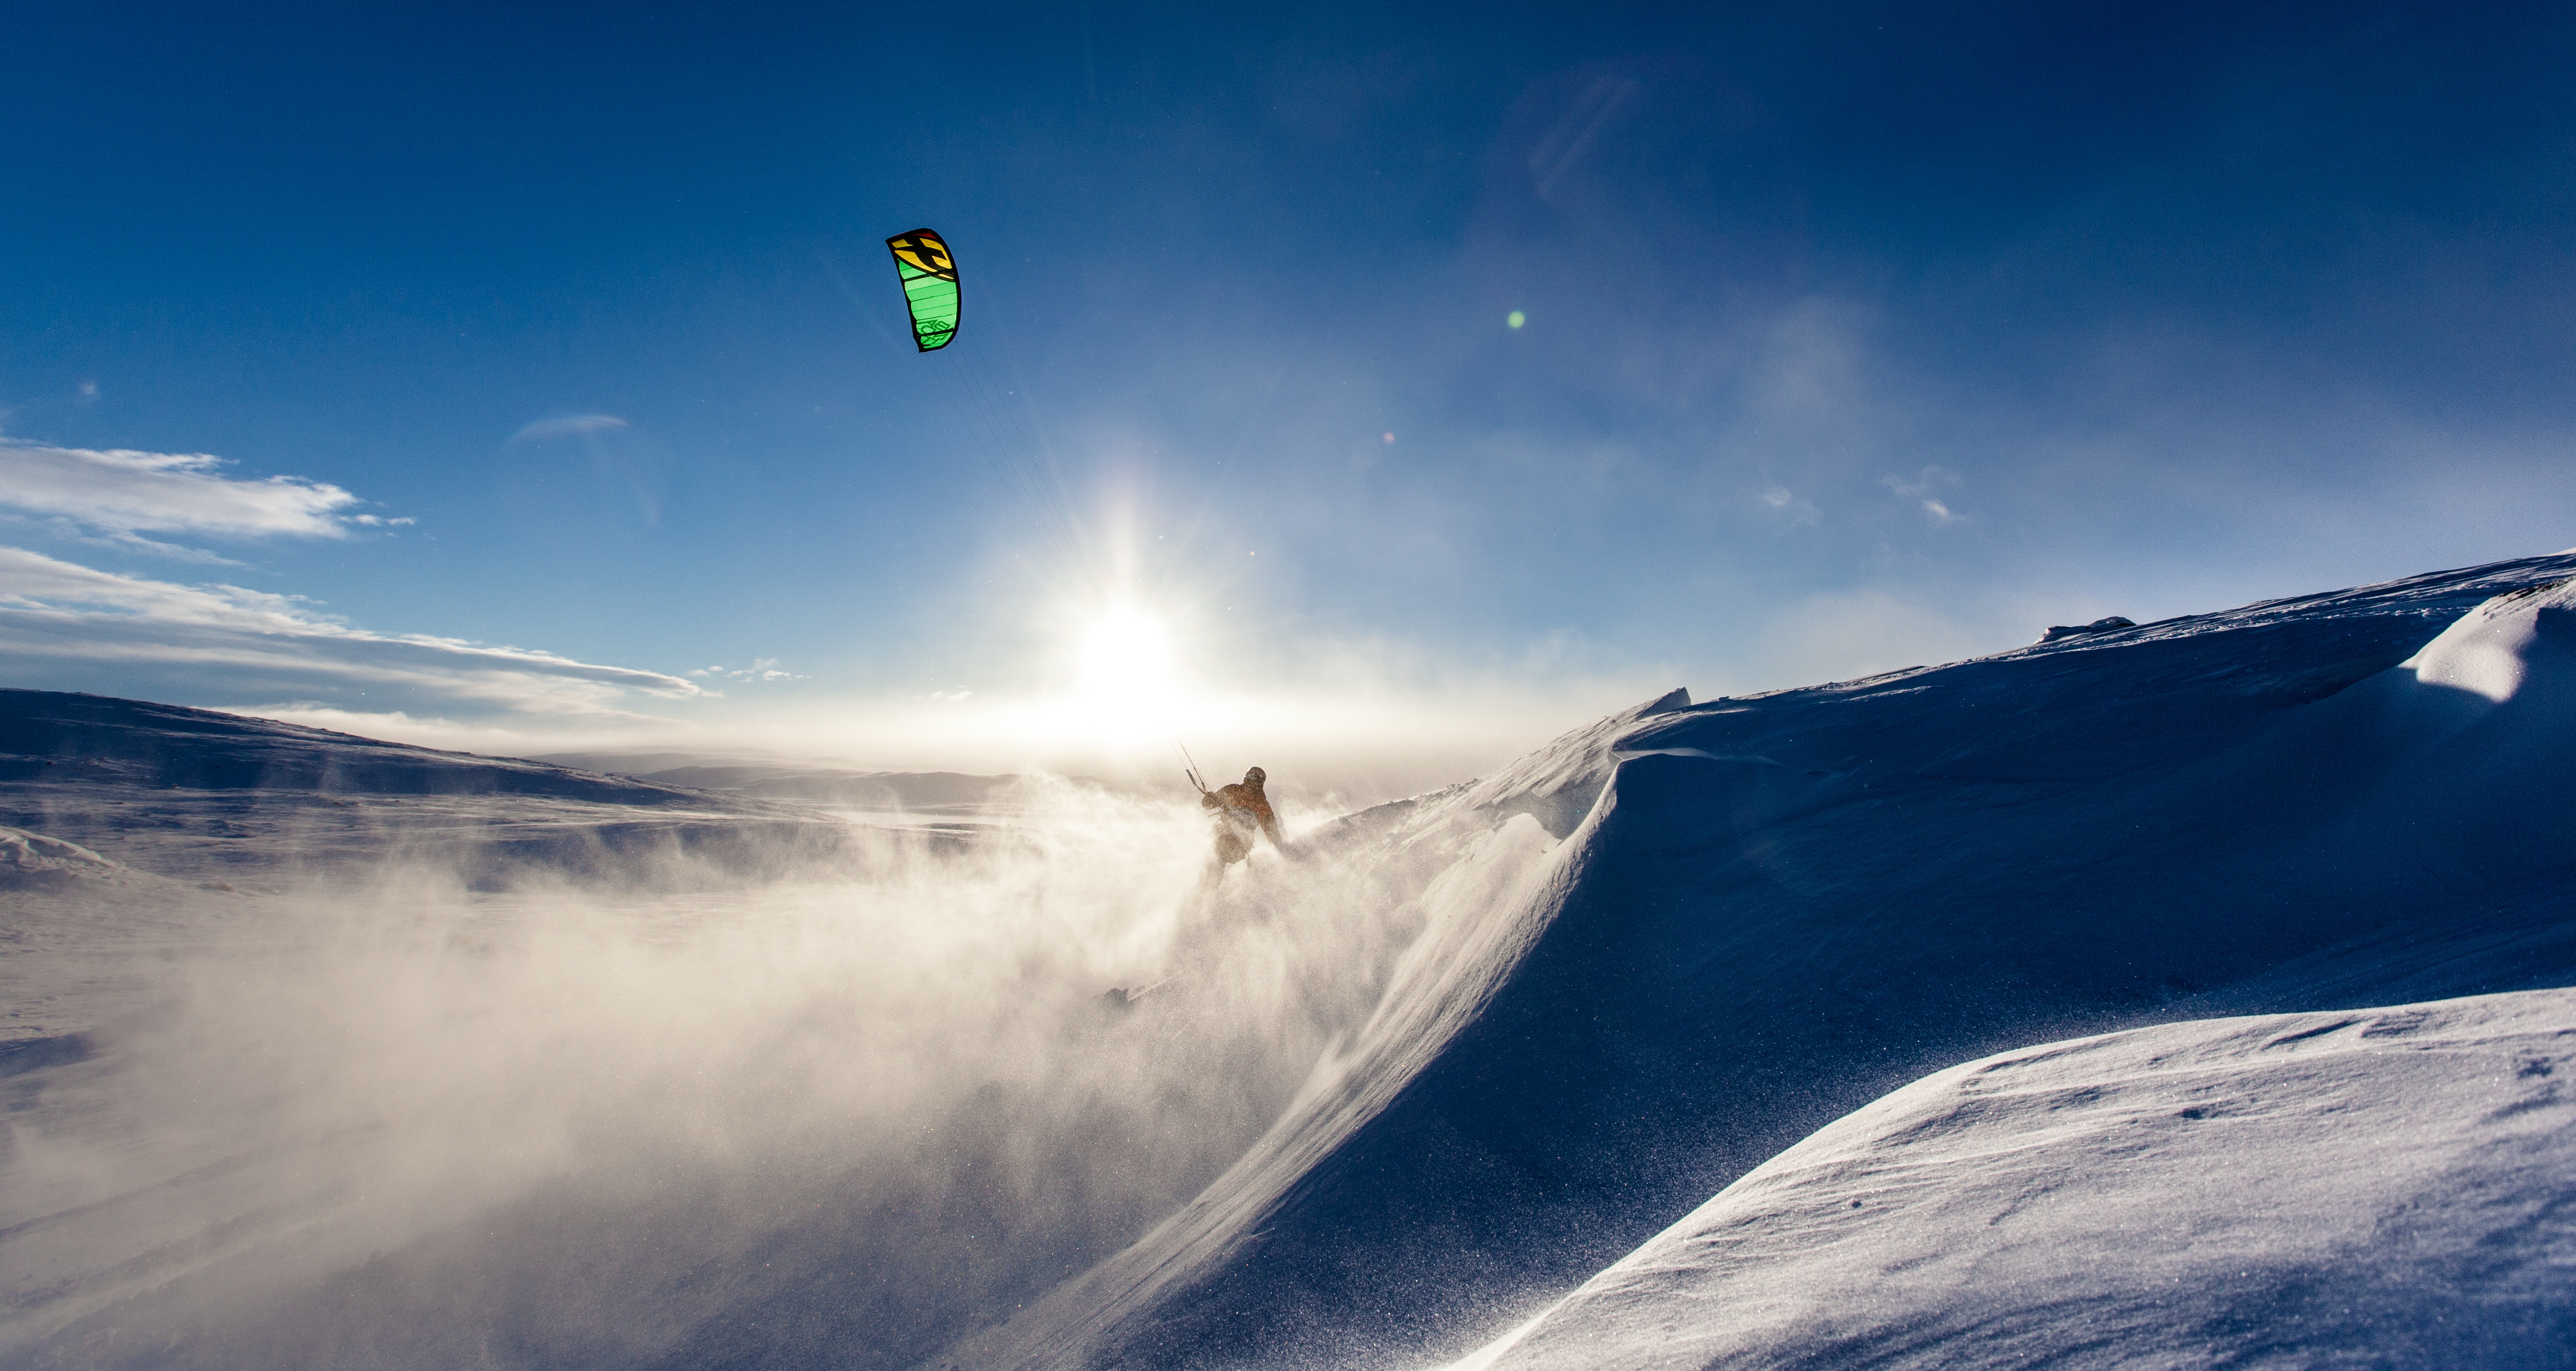
sea, ocean, mountain, snow, sport, wave, wind, kite, weather, blue, extreme sport, winter sport, sports, snowboarding, atmosphere of earth, geological phenomenon, wind wave, boardsport